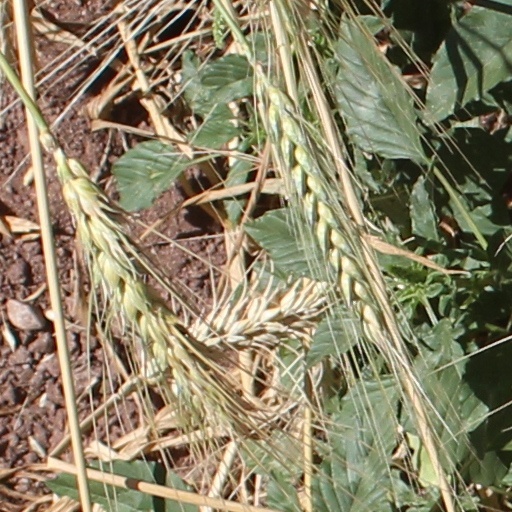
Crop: wheat